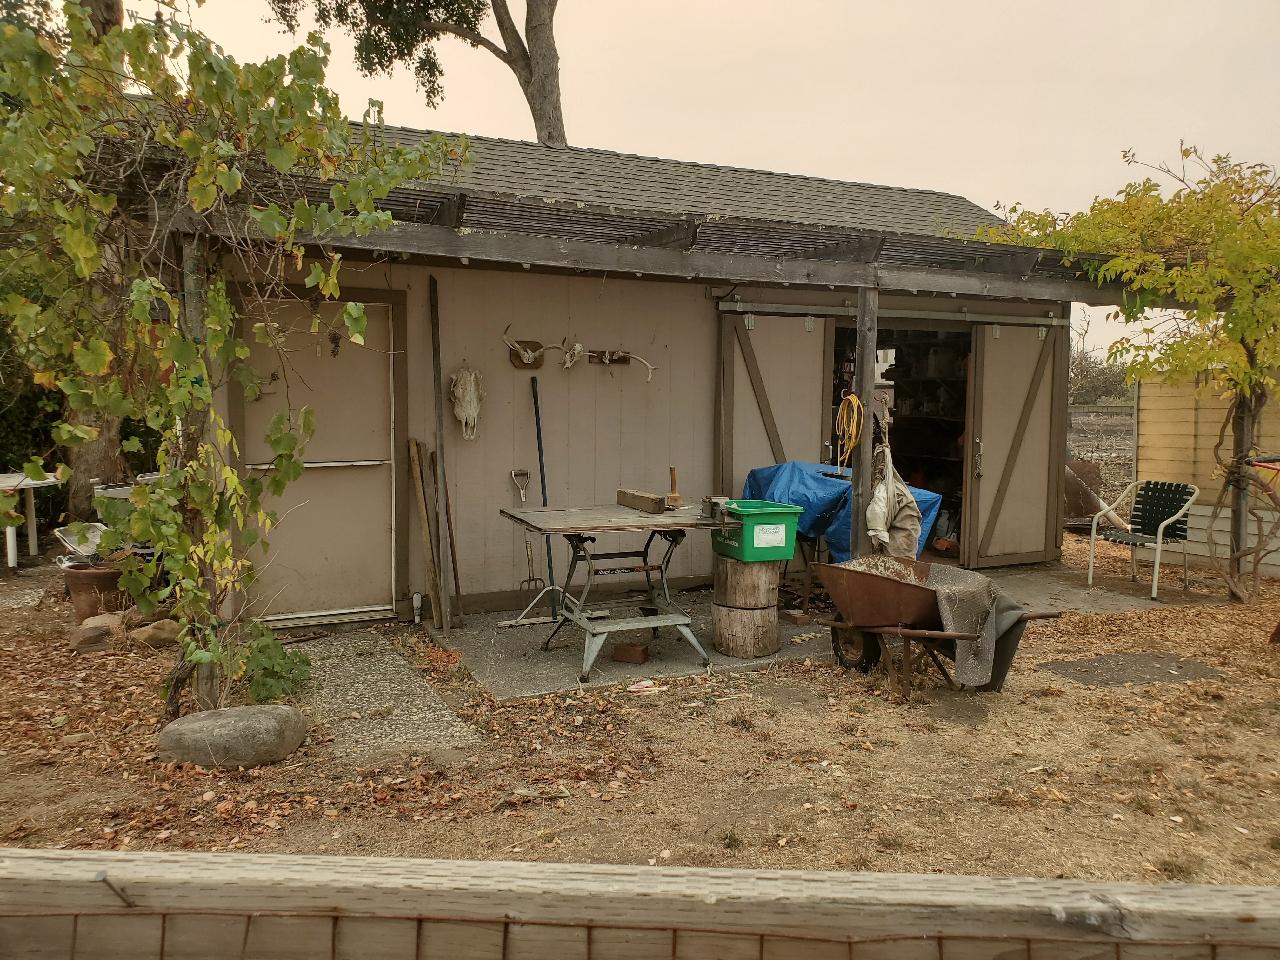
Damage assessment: affected